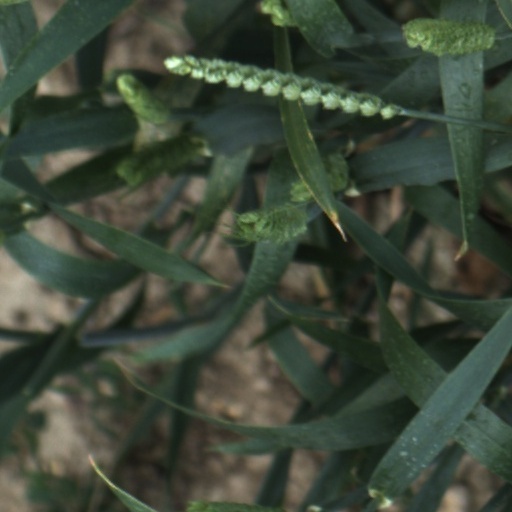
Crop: wheat